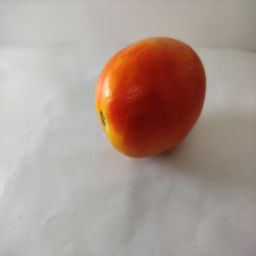
Crop: Tomato
Quality: Ripe